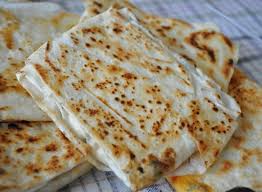
Yemek: gozleme